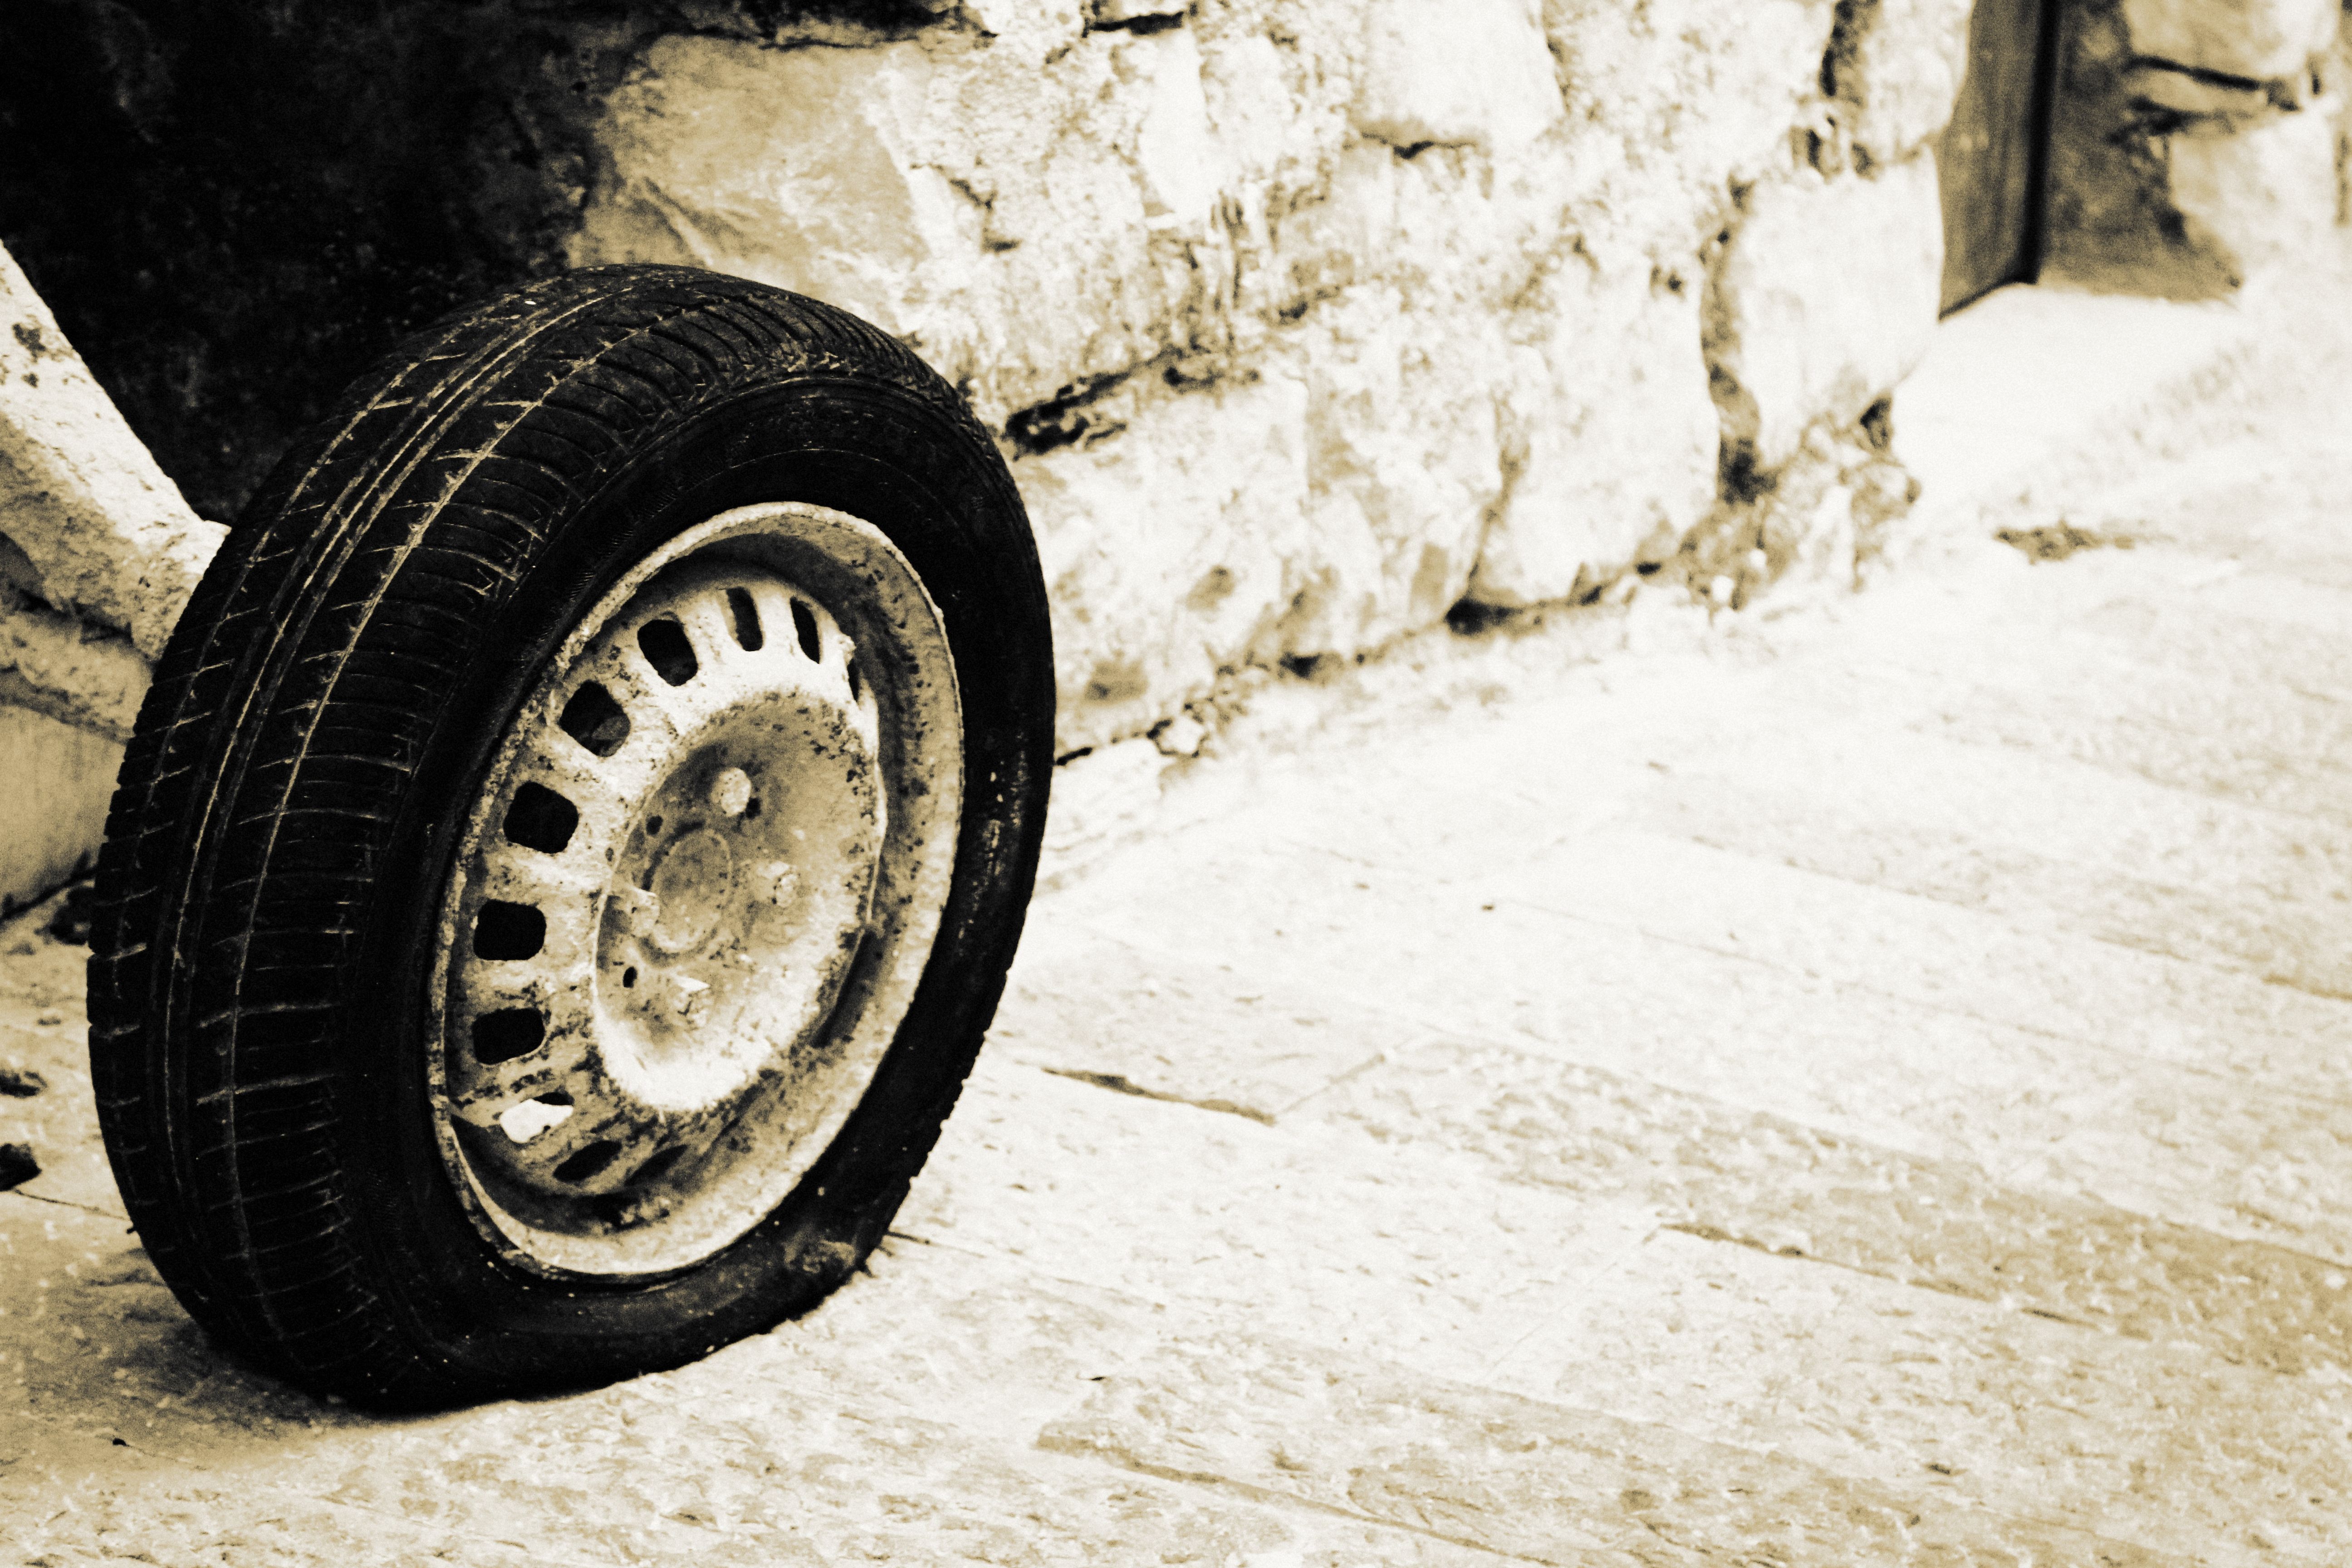
black and white, road, white, car, wheel, wagon, vehicle, machine, black, tire, automotive tire, deflates